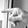
ASL letter: P